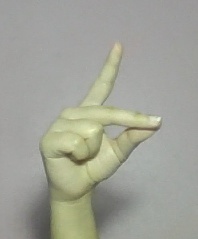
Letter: ta